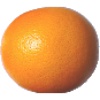
Label: pink_grapefruit